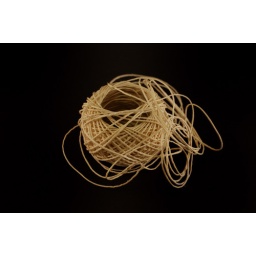
A tangled ball of hemp cord over a black background